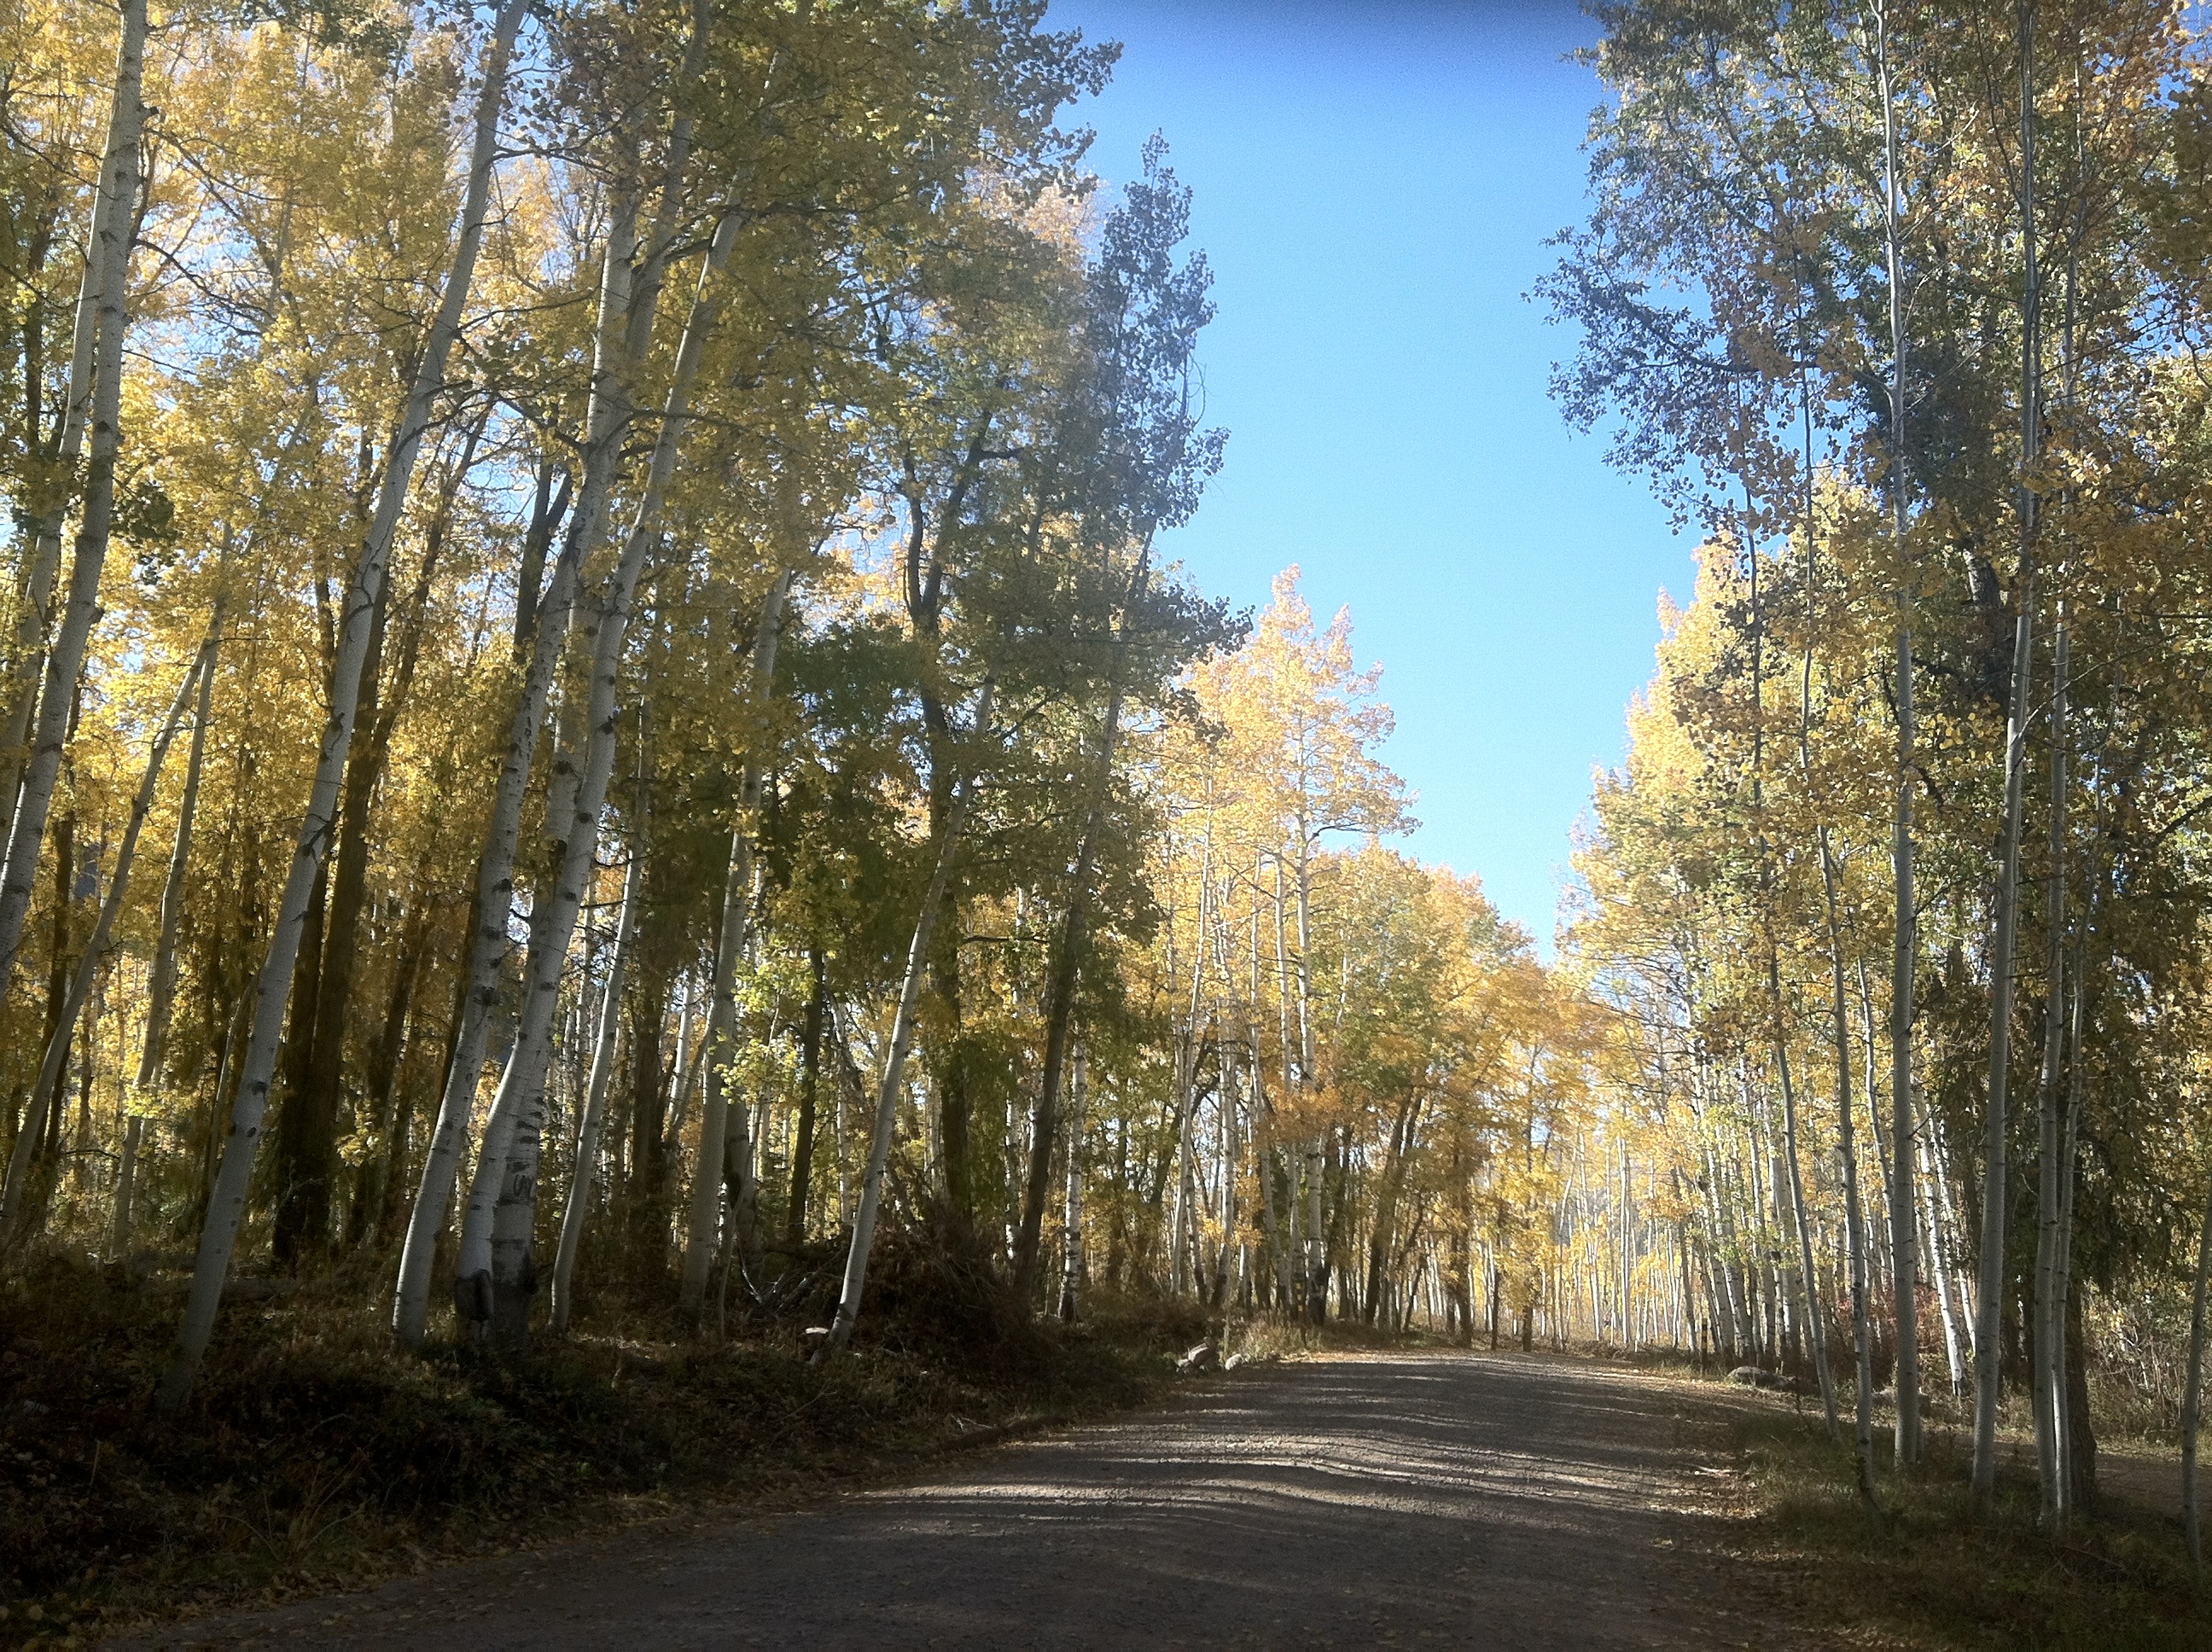
tree, nature, forest, plant, sky, road, trail, sunlight, morning, leaf, country, rural, autumn, season, blue sky, trees, deciduous, grove, woodland, habitat, ecosystem, country life, biome, natural environment, woody plant, temperate broadleaf and mixed forest, temperate coniferous forest